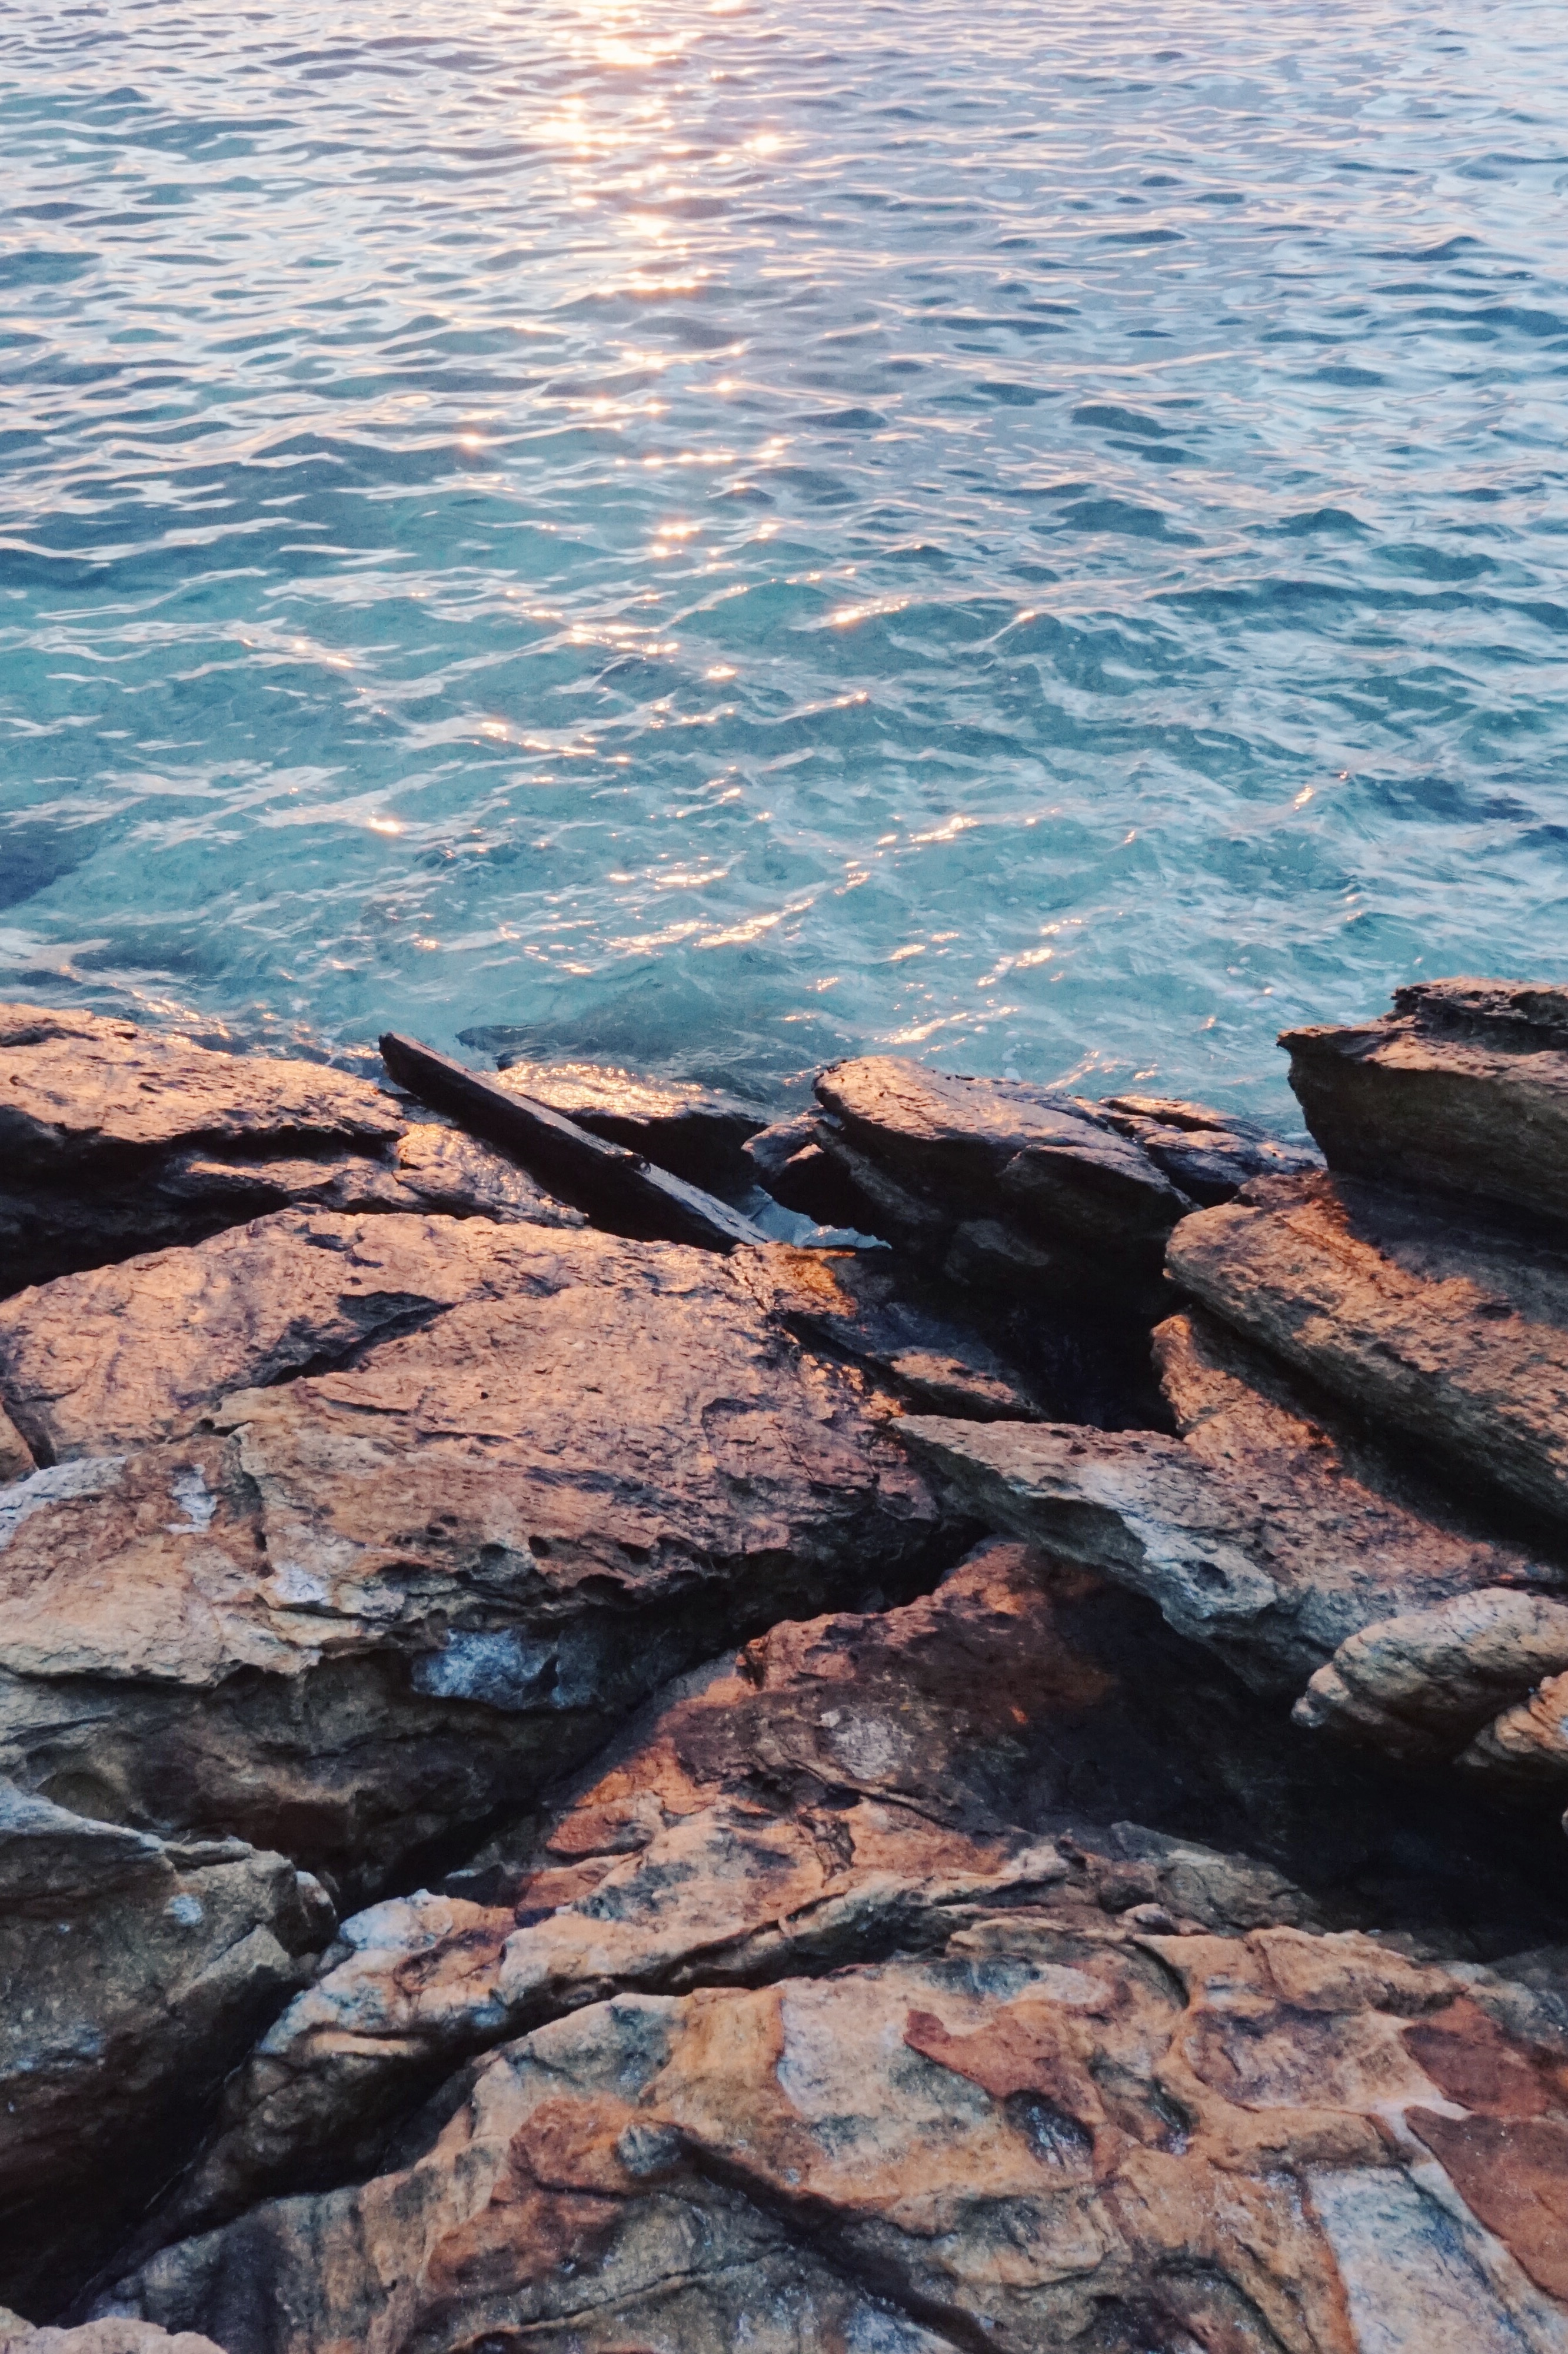
sea, coast, water, nature, rock, ocean, horizon, shore, wave, cliff, reflection, bay, terrain, material, body of water, geology, cape